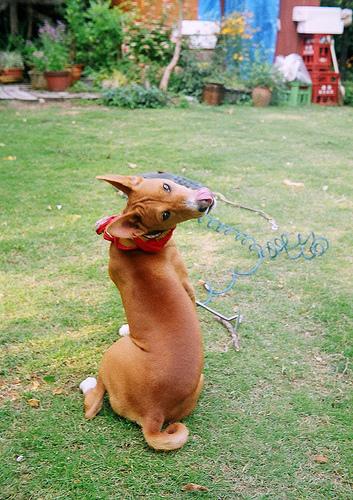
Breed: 243-n000103-basenji